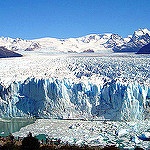
Label: glacier